Woodberry Forest School

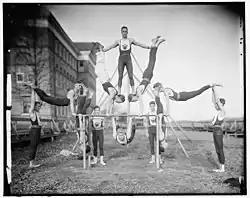
Woodberry Forest Gymnasium Team, ca. 1905, Library of Congress

Woodberry, nicknamed the Tigers, competes in the Virginia Prep League in a variety of sports, including basketball, soccer, baseball, golf, swimming, lacrosse, wrestling, Cross country running, Tennis, track and field, and football.